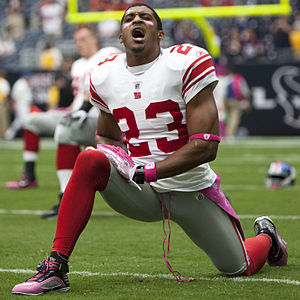
Corey Webster
Webster der strækker ud før en kamp mod Houston Texans.
Corey Jonas Webster er en amerikansk footballspiller, der pt. er free agent. Han har tidligere spillet ni år i NFL hos New York Giants.